Laidley, Queensland

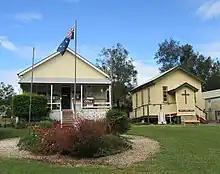
Laidley Pioneer Village, council chamber and chapel, April 2022

The Laidley region was once home to the "Kitabul People" before the arrival of Europeans in the early 19th century. Today, the Ugarapul People are the traditional owners of the Lockyer Valley region.